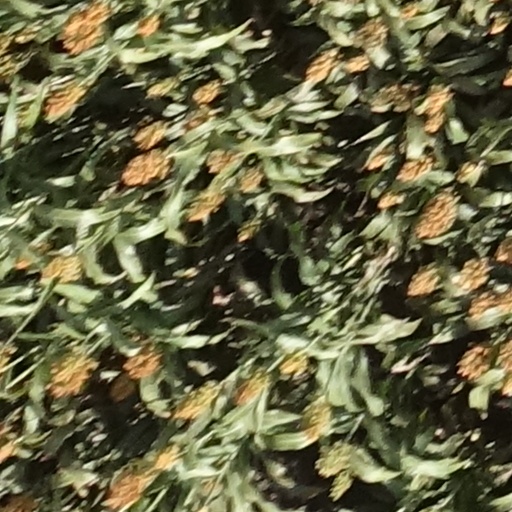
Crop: sorghum